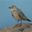
Label: bird